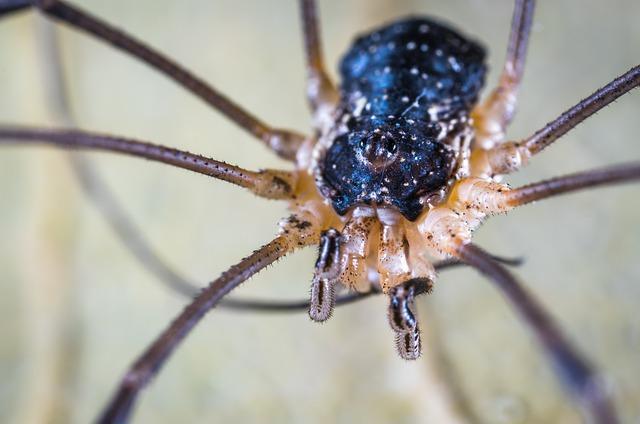
spider